Zabuton

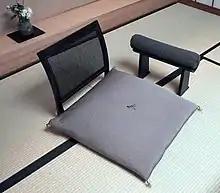
Traditional Japanese chair with a zabuton and a separate armrest

A zabuton (kanji:) is a cushion for sitting that is commonly used in traditional Japanese settings. Zabuton is a Japanese loanword that is also sometimes used in Western culture to describe the "zaniku", a flat mat that a "zafu" is placed on.